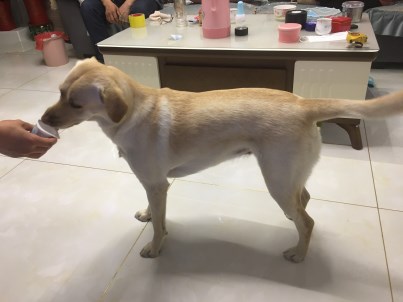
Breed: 3580-n000122-Labrador_retriever